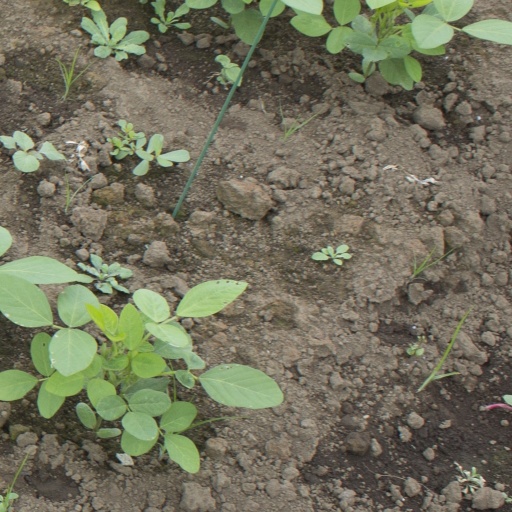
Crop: soybean